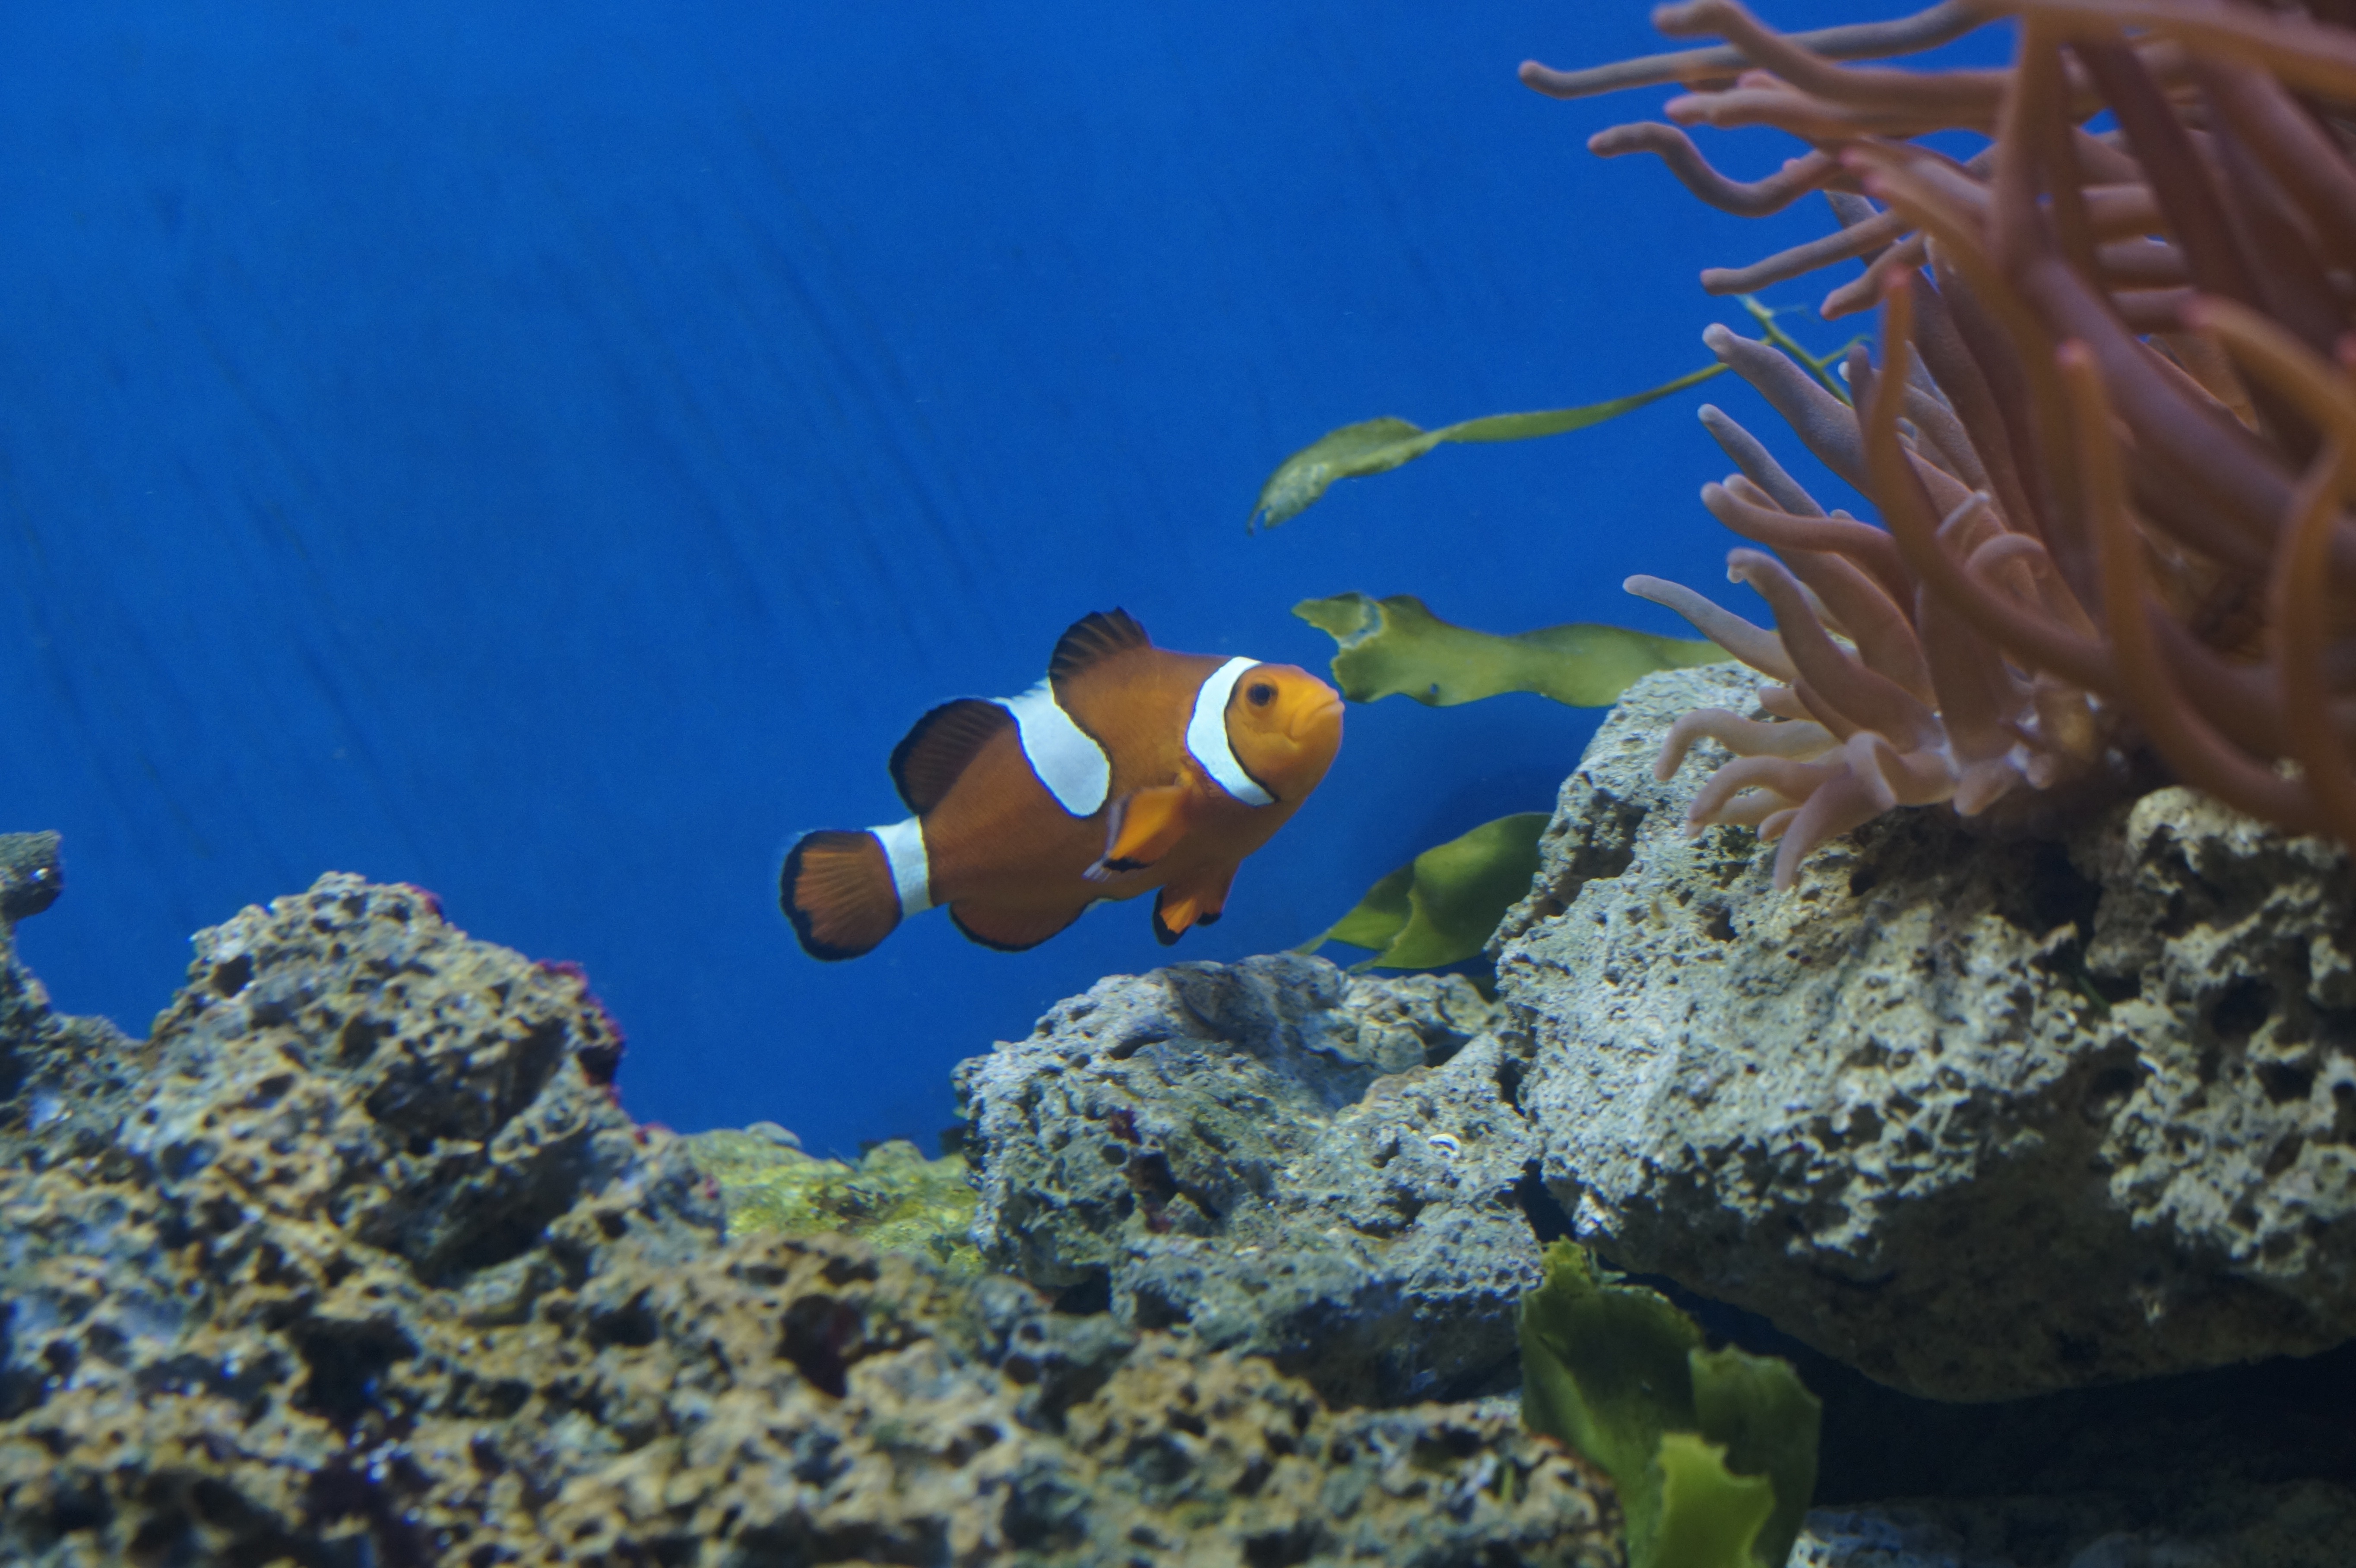
sea, water, underwater, swim, biology, fish, sea animal, coral, coral reef, clown fish, reef, nemo, aquarium, habitat, natural environment, marine biology, coral reef fish, pomacentridae, sea water aquarium